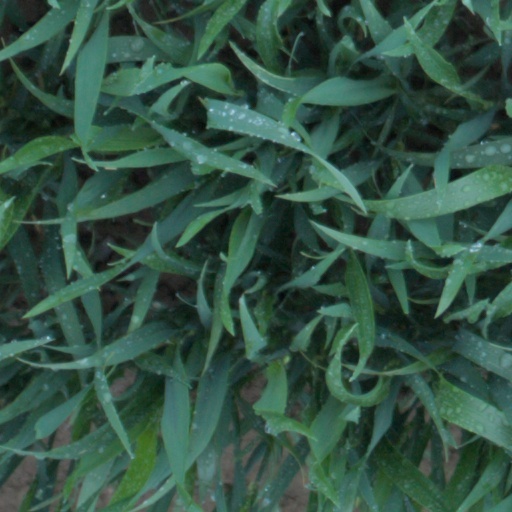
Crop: wheat